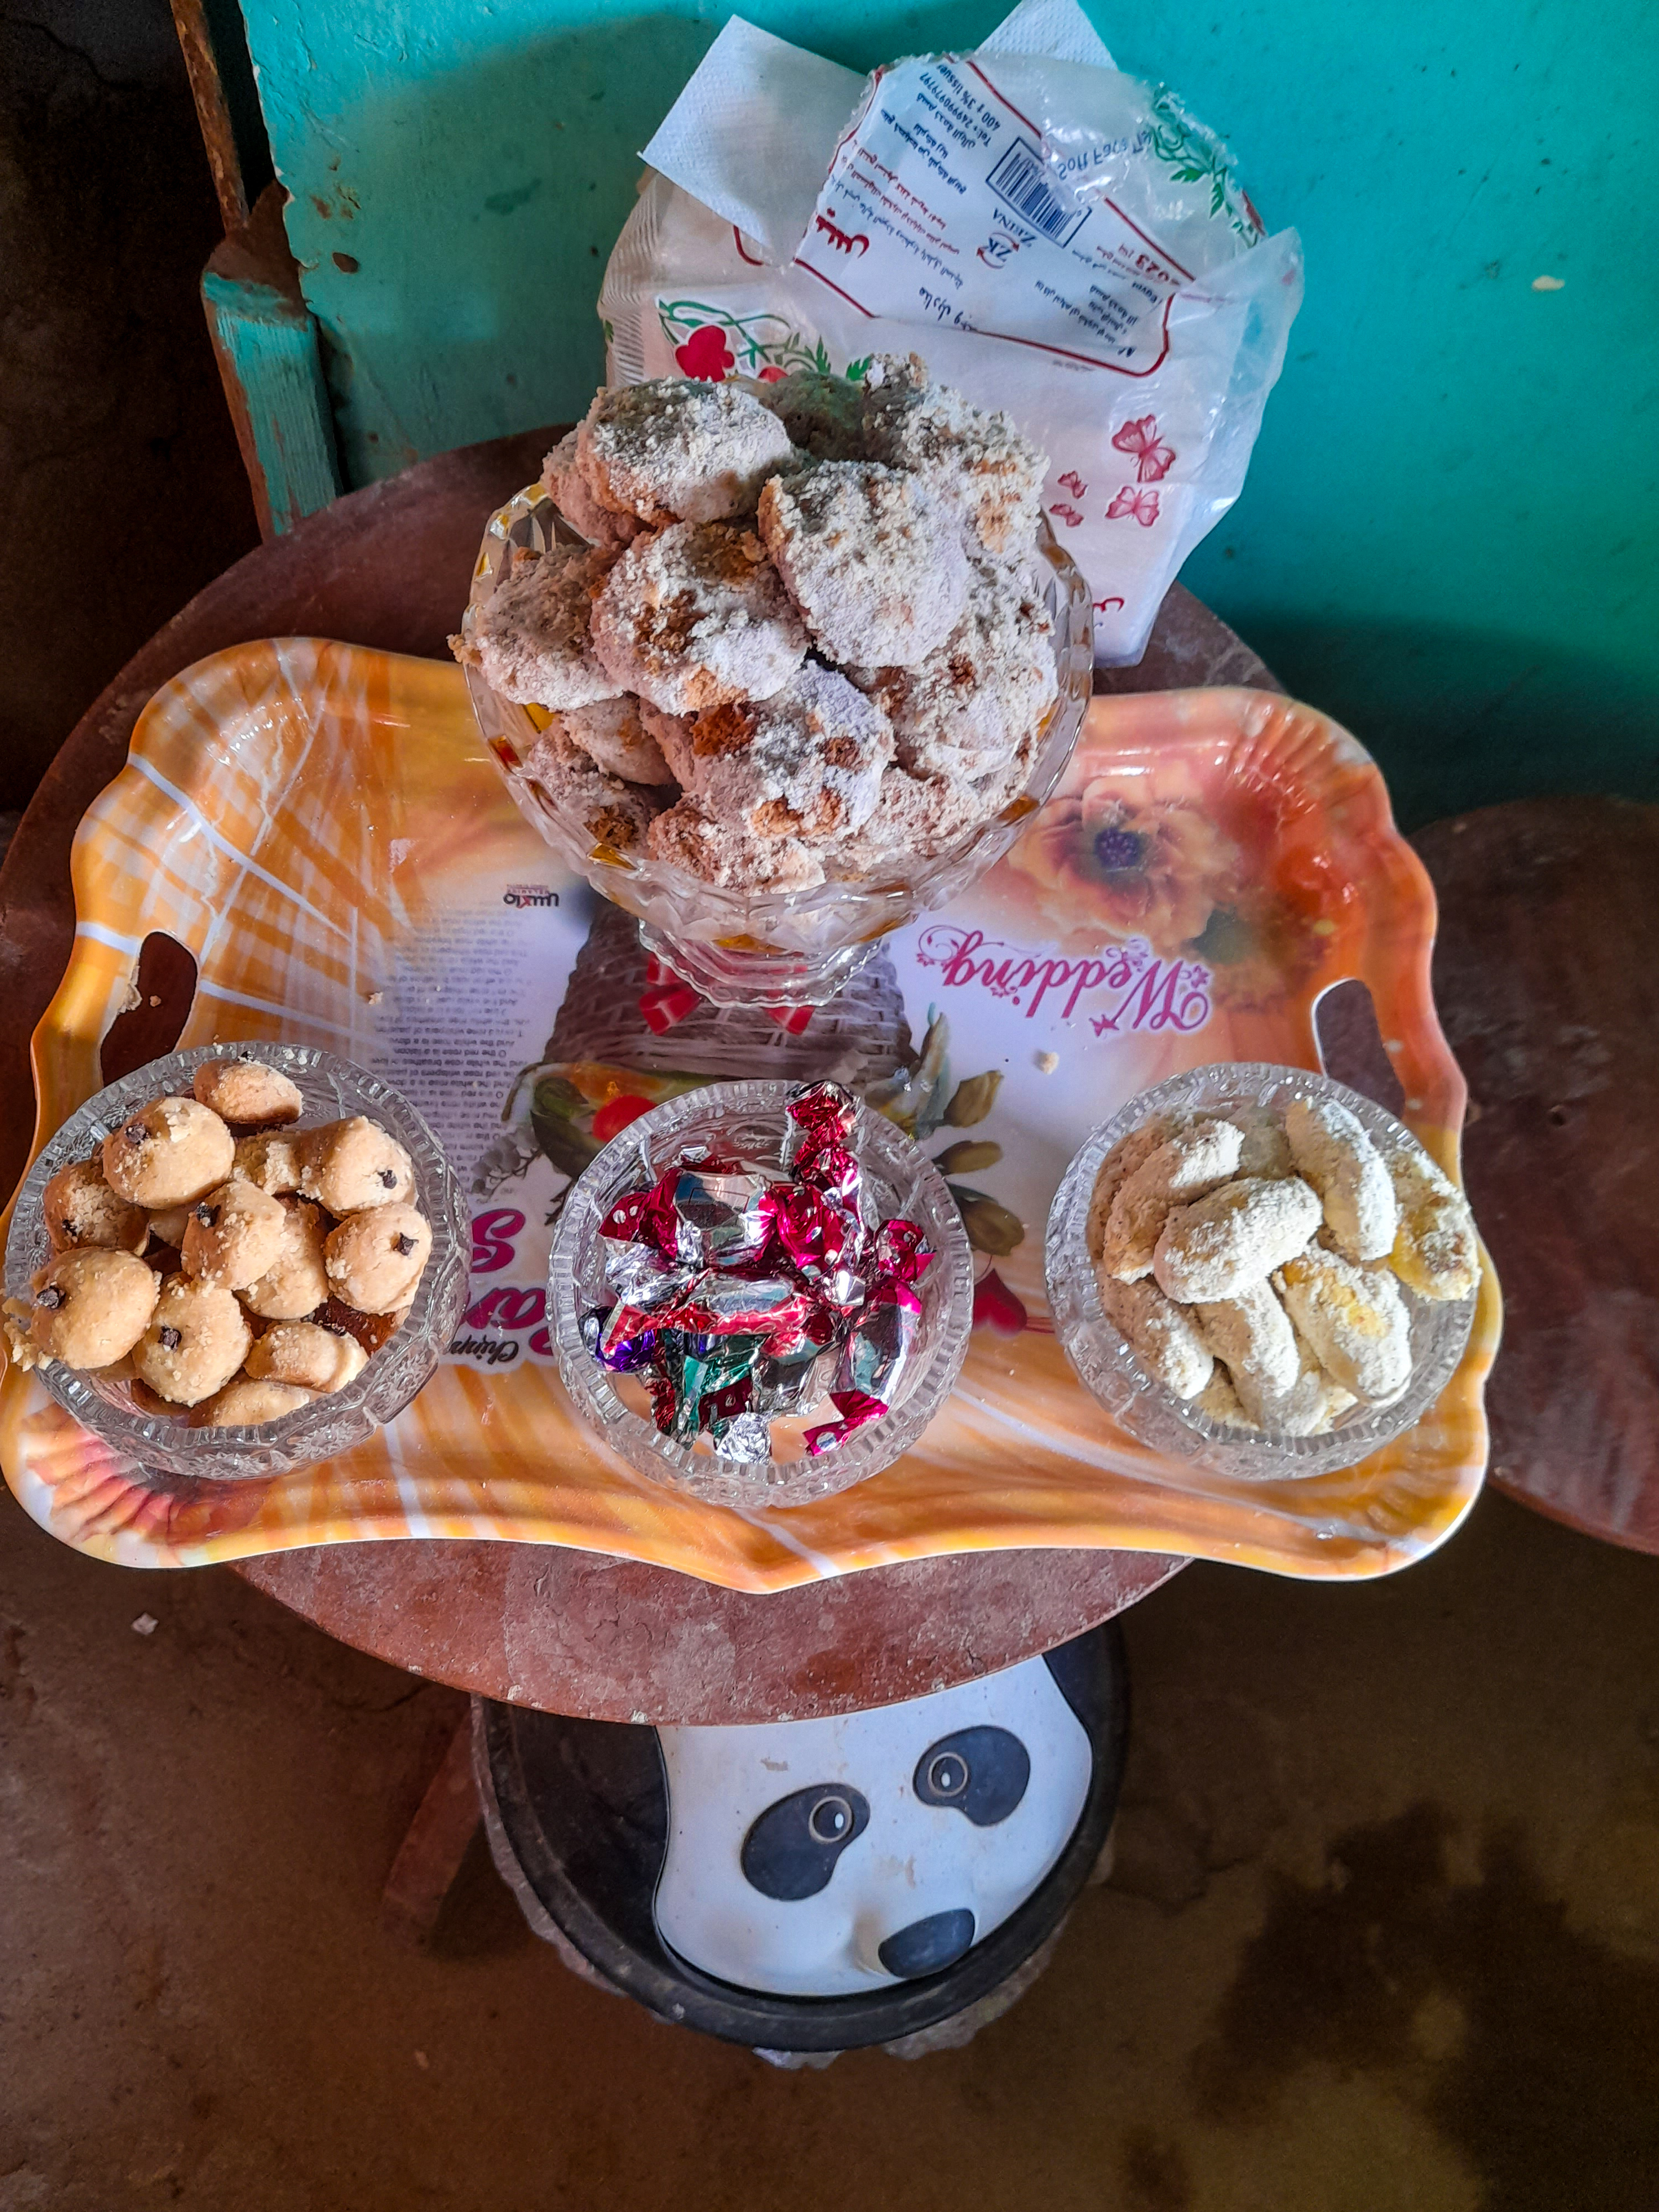
الوصف بالفصحى: بنات بإطلالة مبهرة يرتدين التوب السوداني
التصنيف: Uncategorized